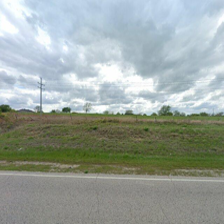
Label: streetView